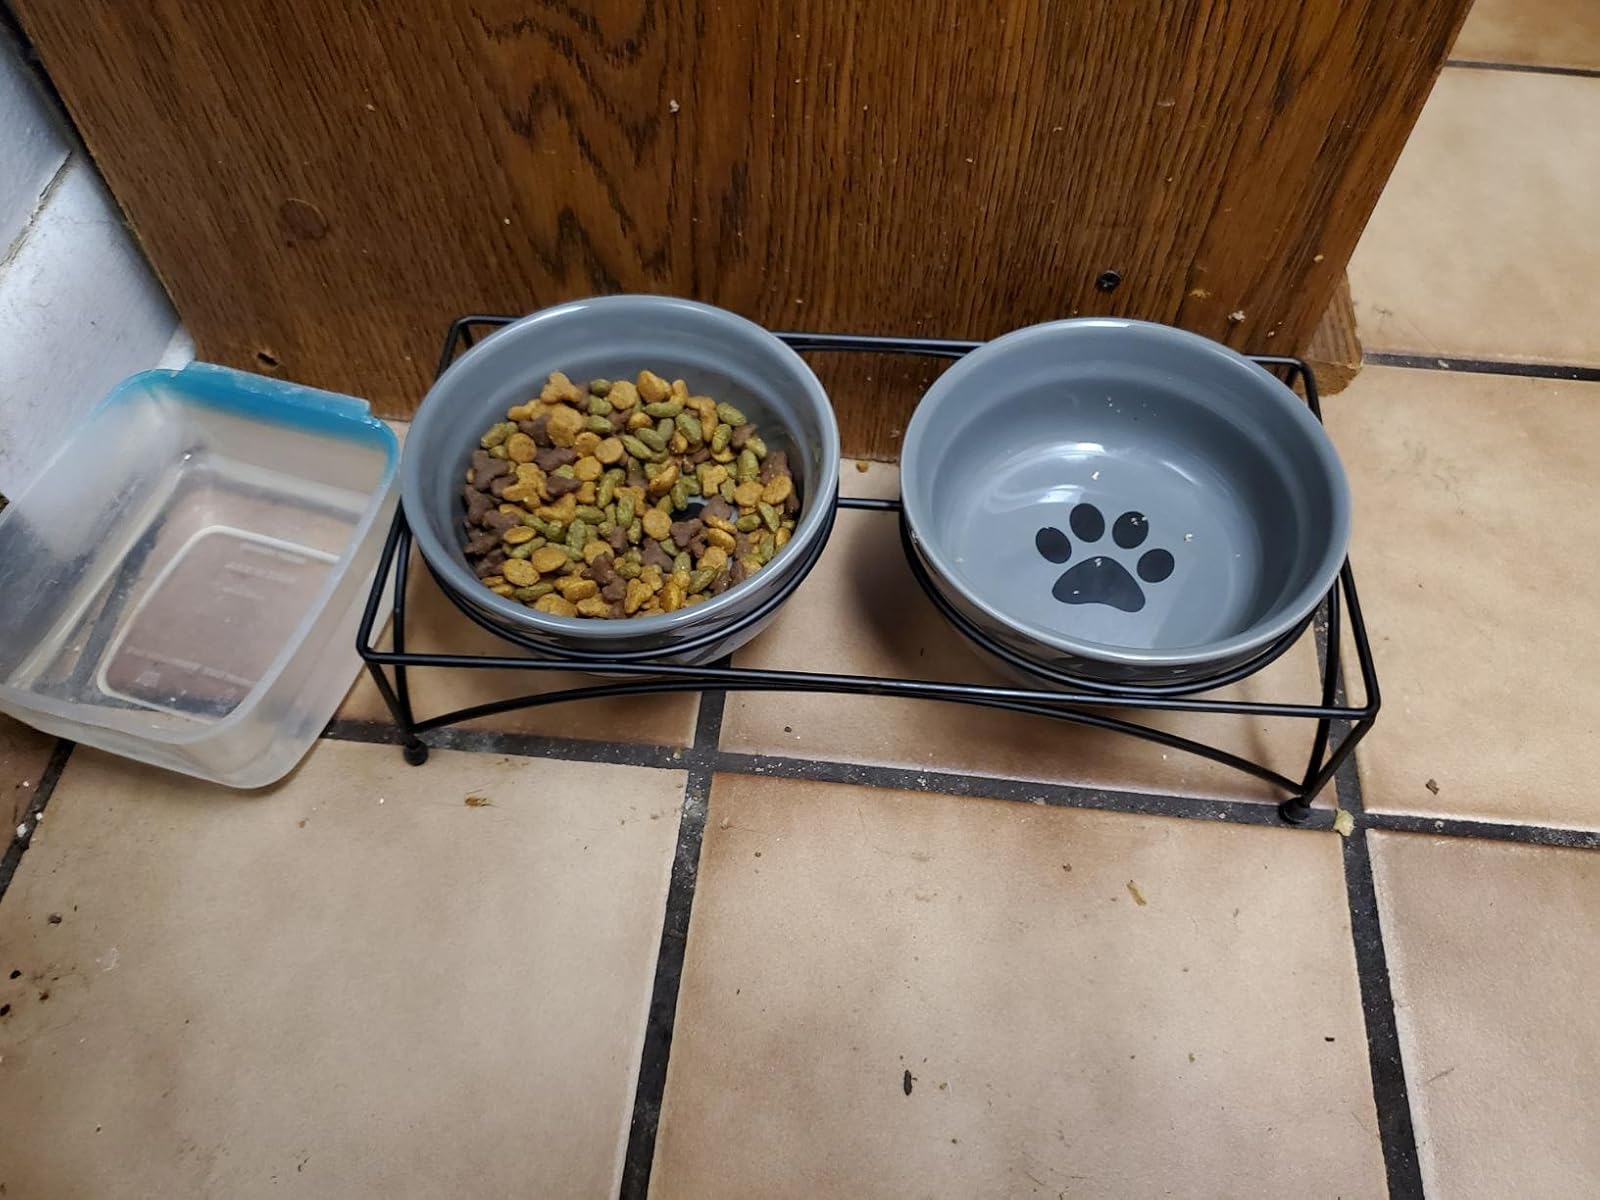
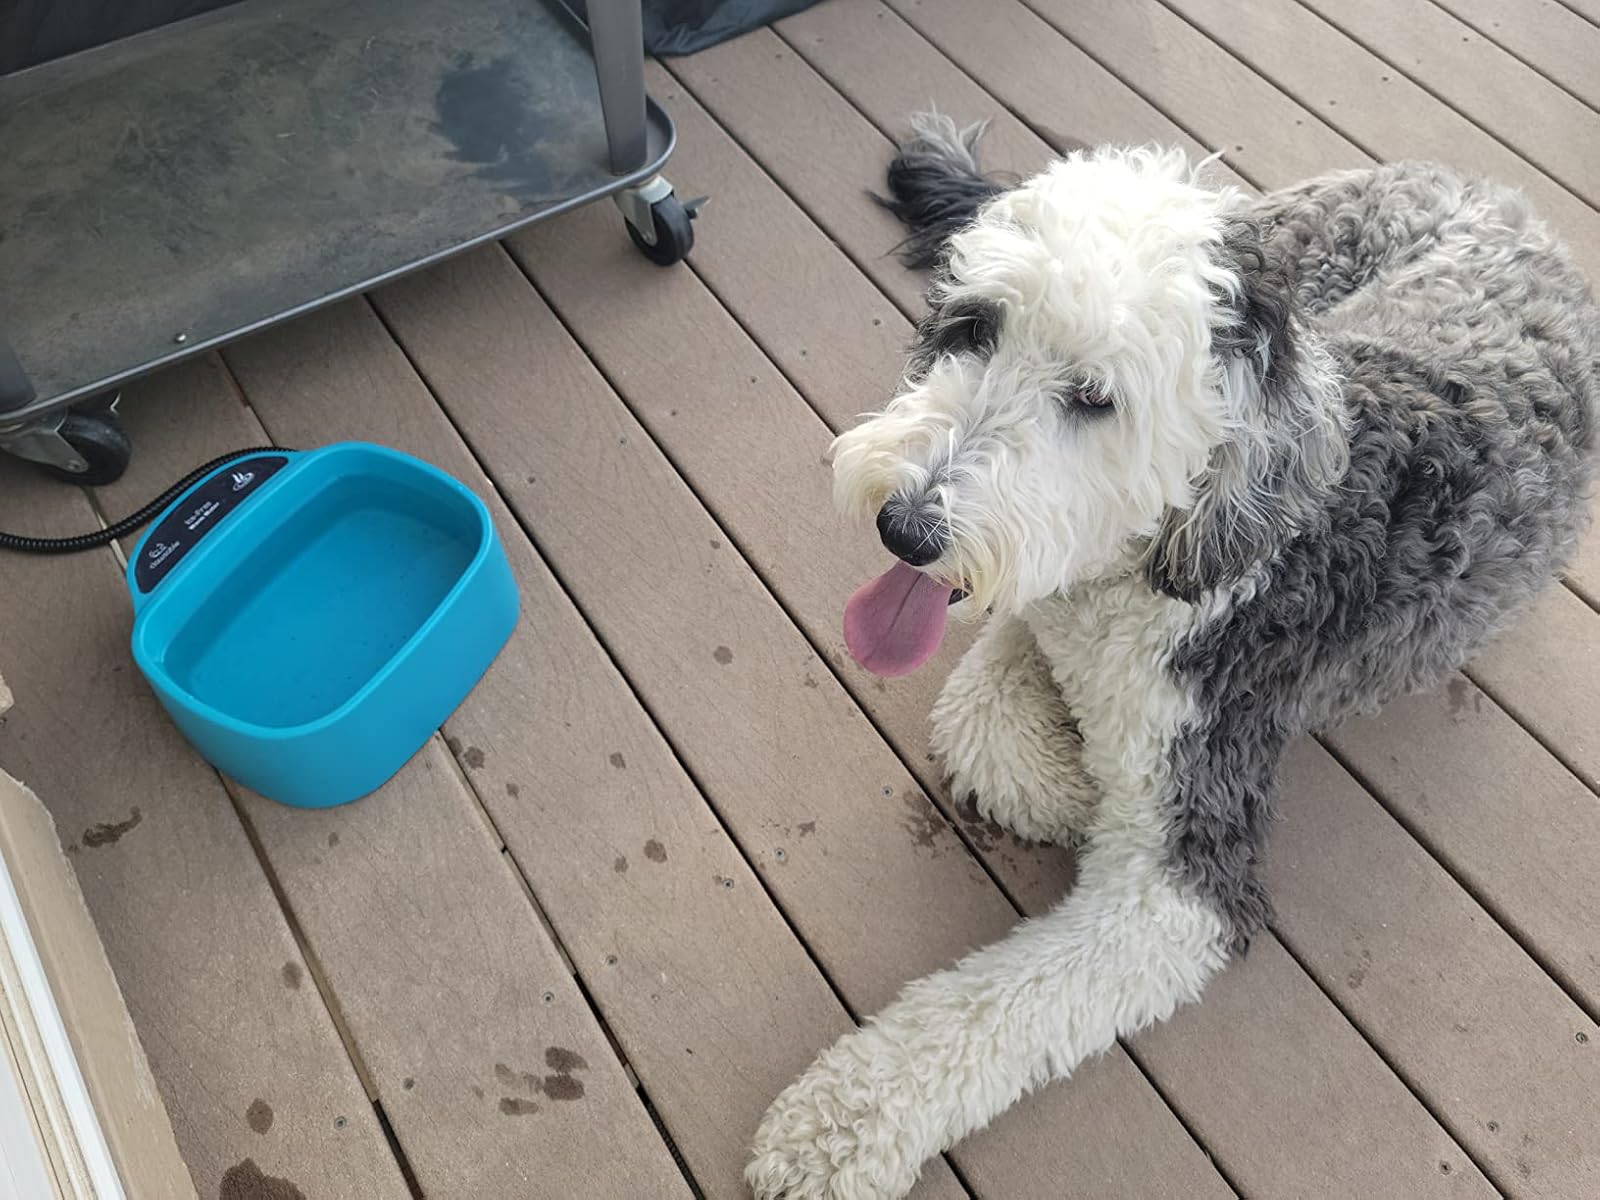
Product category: items_bowl
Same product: no